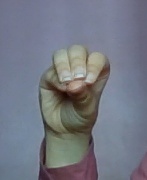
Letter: ha